Foreign involvement in the Soviet–Afghan War

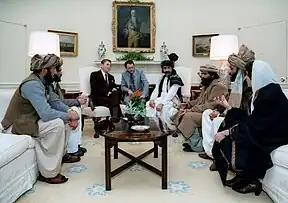
U.S. President Reagan meeting with Afghan mujahidin at the White House, to highlight Soviet atrocities in Afghanistan

Carter insisted that this "Soviet aggression" could not be viewed as an isolated event of limited geographical importance but had to be contested as a potential threat to US influence in the Persian Gulf region. The U.S. was also worried about the USSR gaining access to the Indian Ocean by coming to an arrangement with Pakistan. The Soviet air base outside of Kandahar was only thirty minutes flying time by strike aircraft or naval bomber to the Persian Gulf. It "became the heart of the southernmost concentration of Soviet soldier" in the 300-year history of Russian expansion in central Asia.